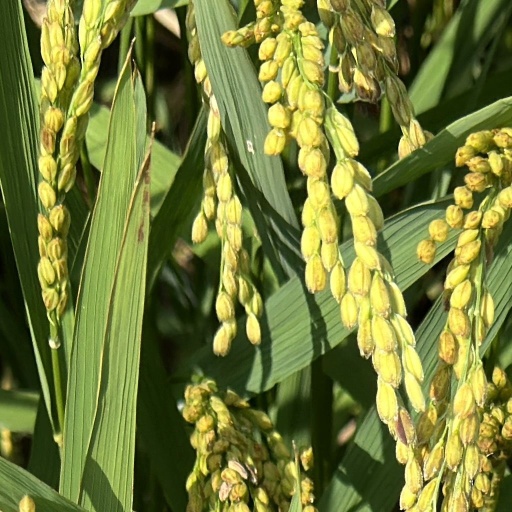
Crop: rice